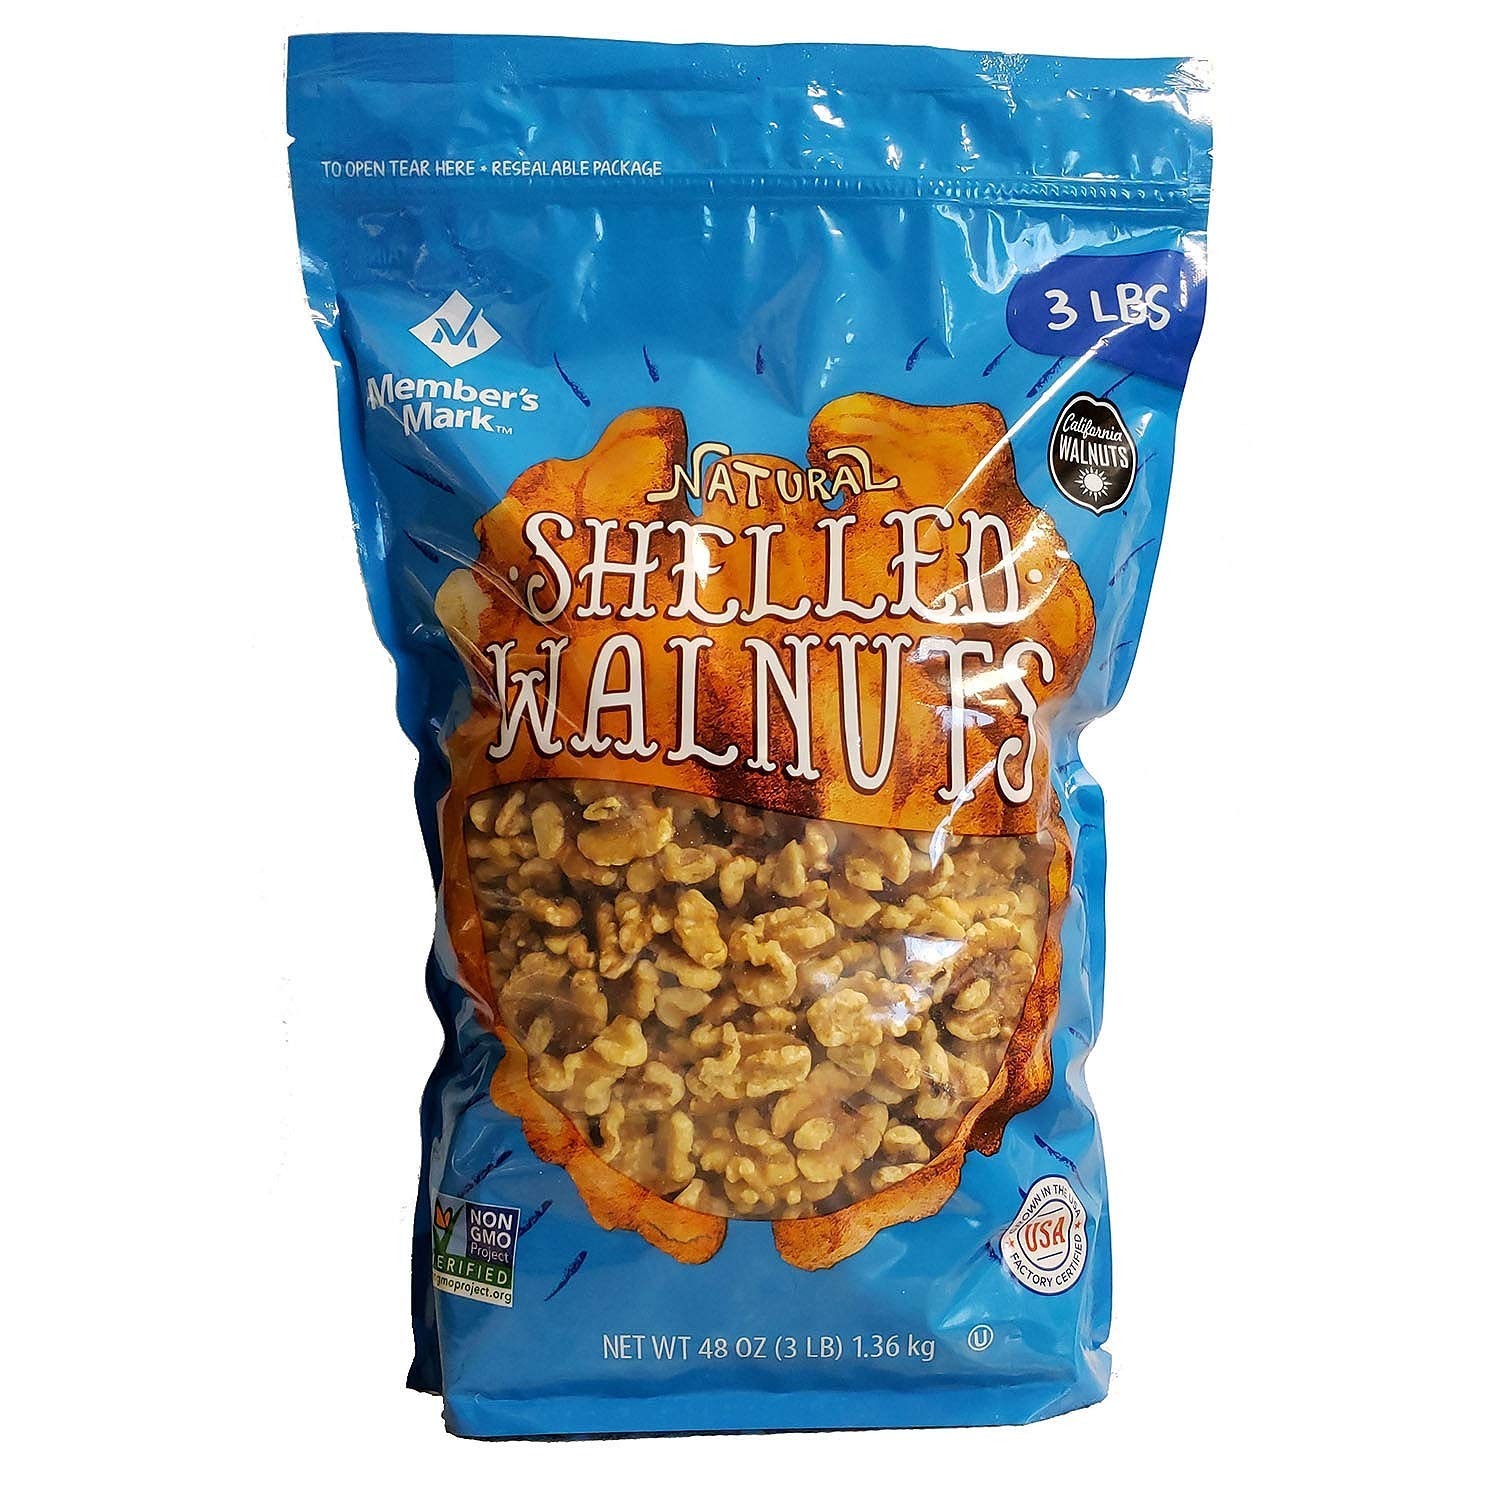
Item Name: An Item Of Member's Mark Natural Shelled Walnuts (3 Lbs.) Pack Of 1 - Bulk Disc - SET OF 2
Value: 96.0
Unit: Ounce

Price: 23.95